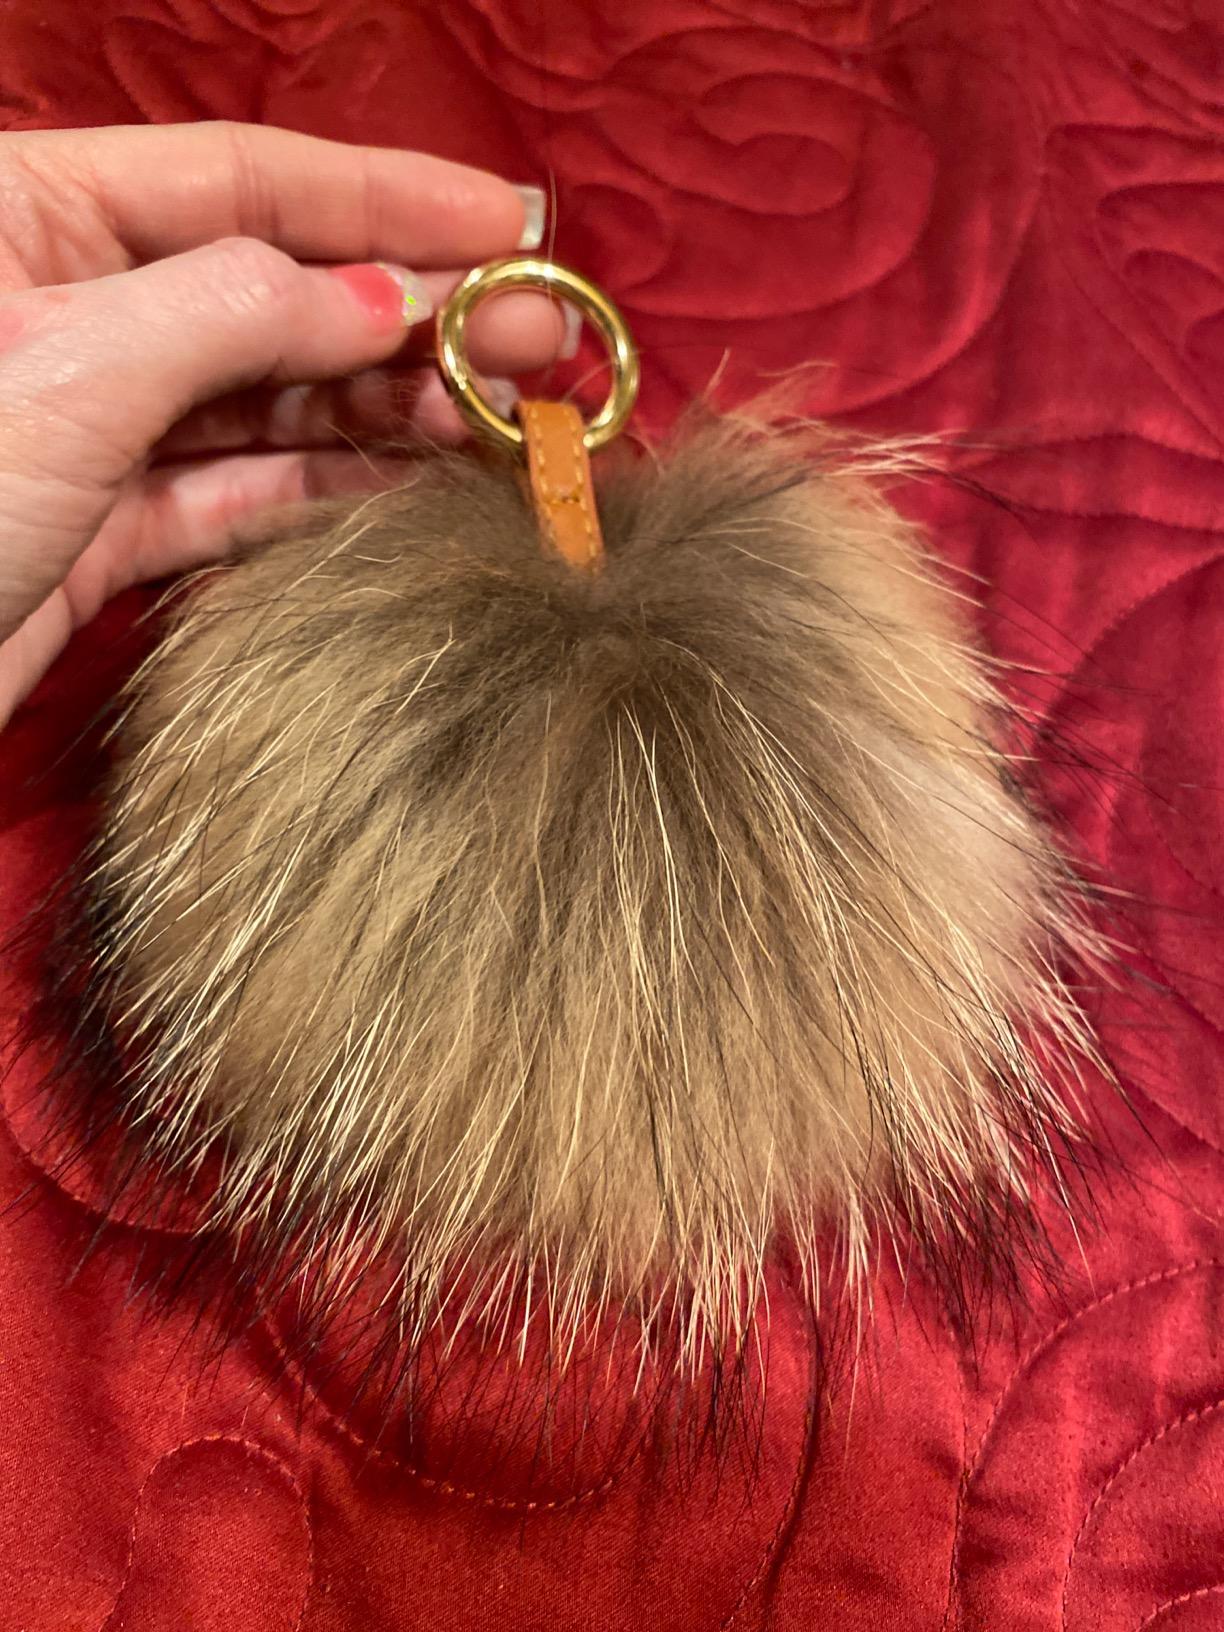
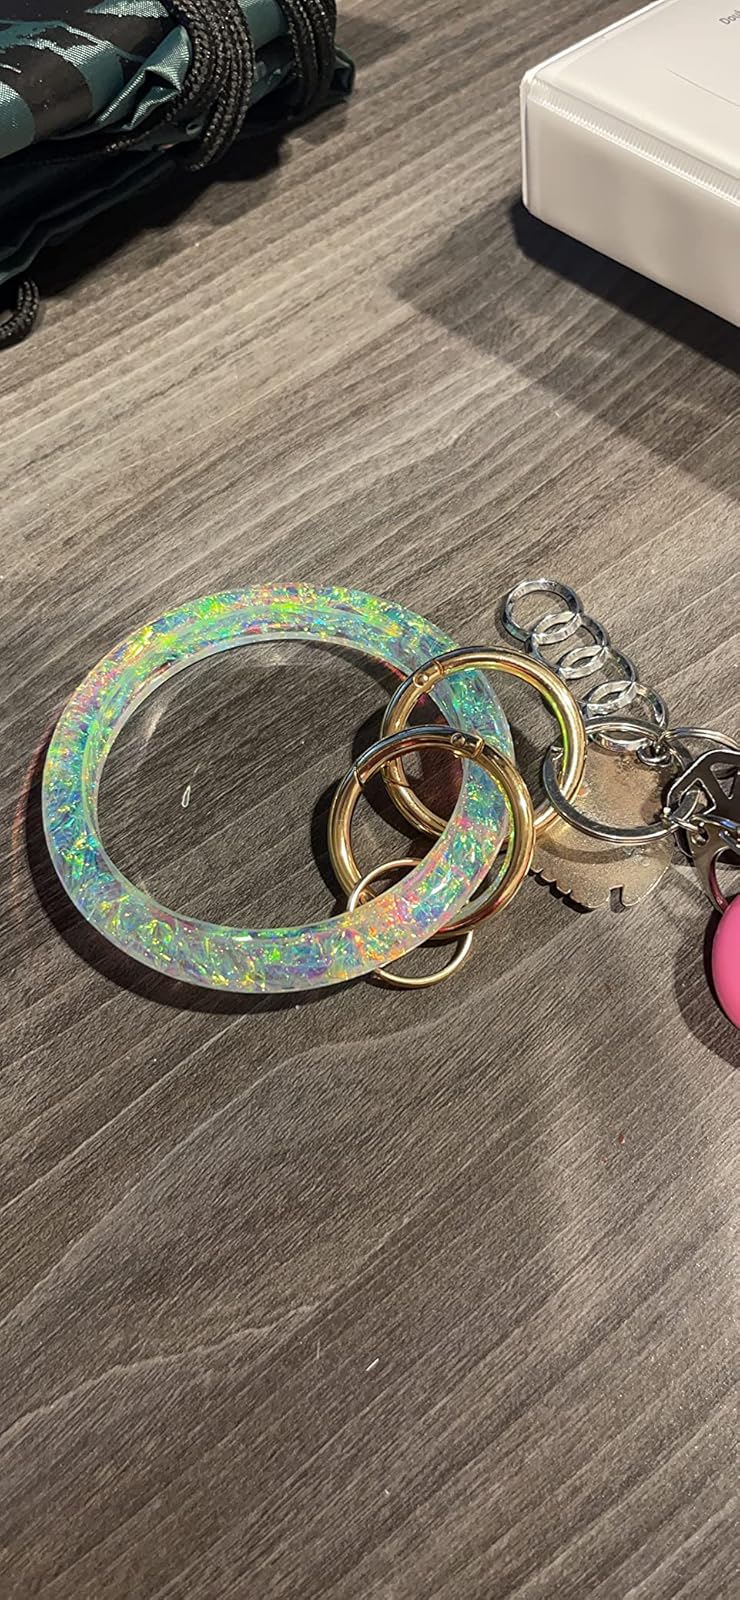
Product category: accessories_keychain
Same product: no